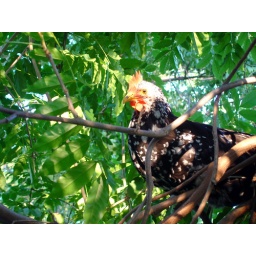
who doesn't want to sleep in the chicken house but roosts in a tree